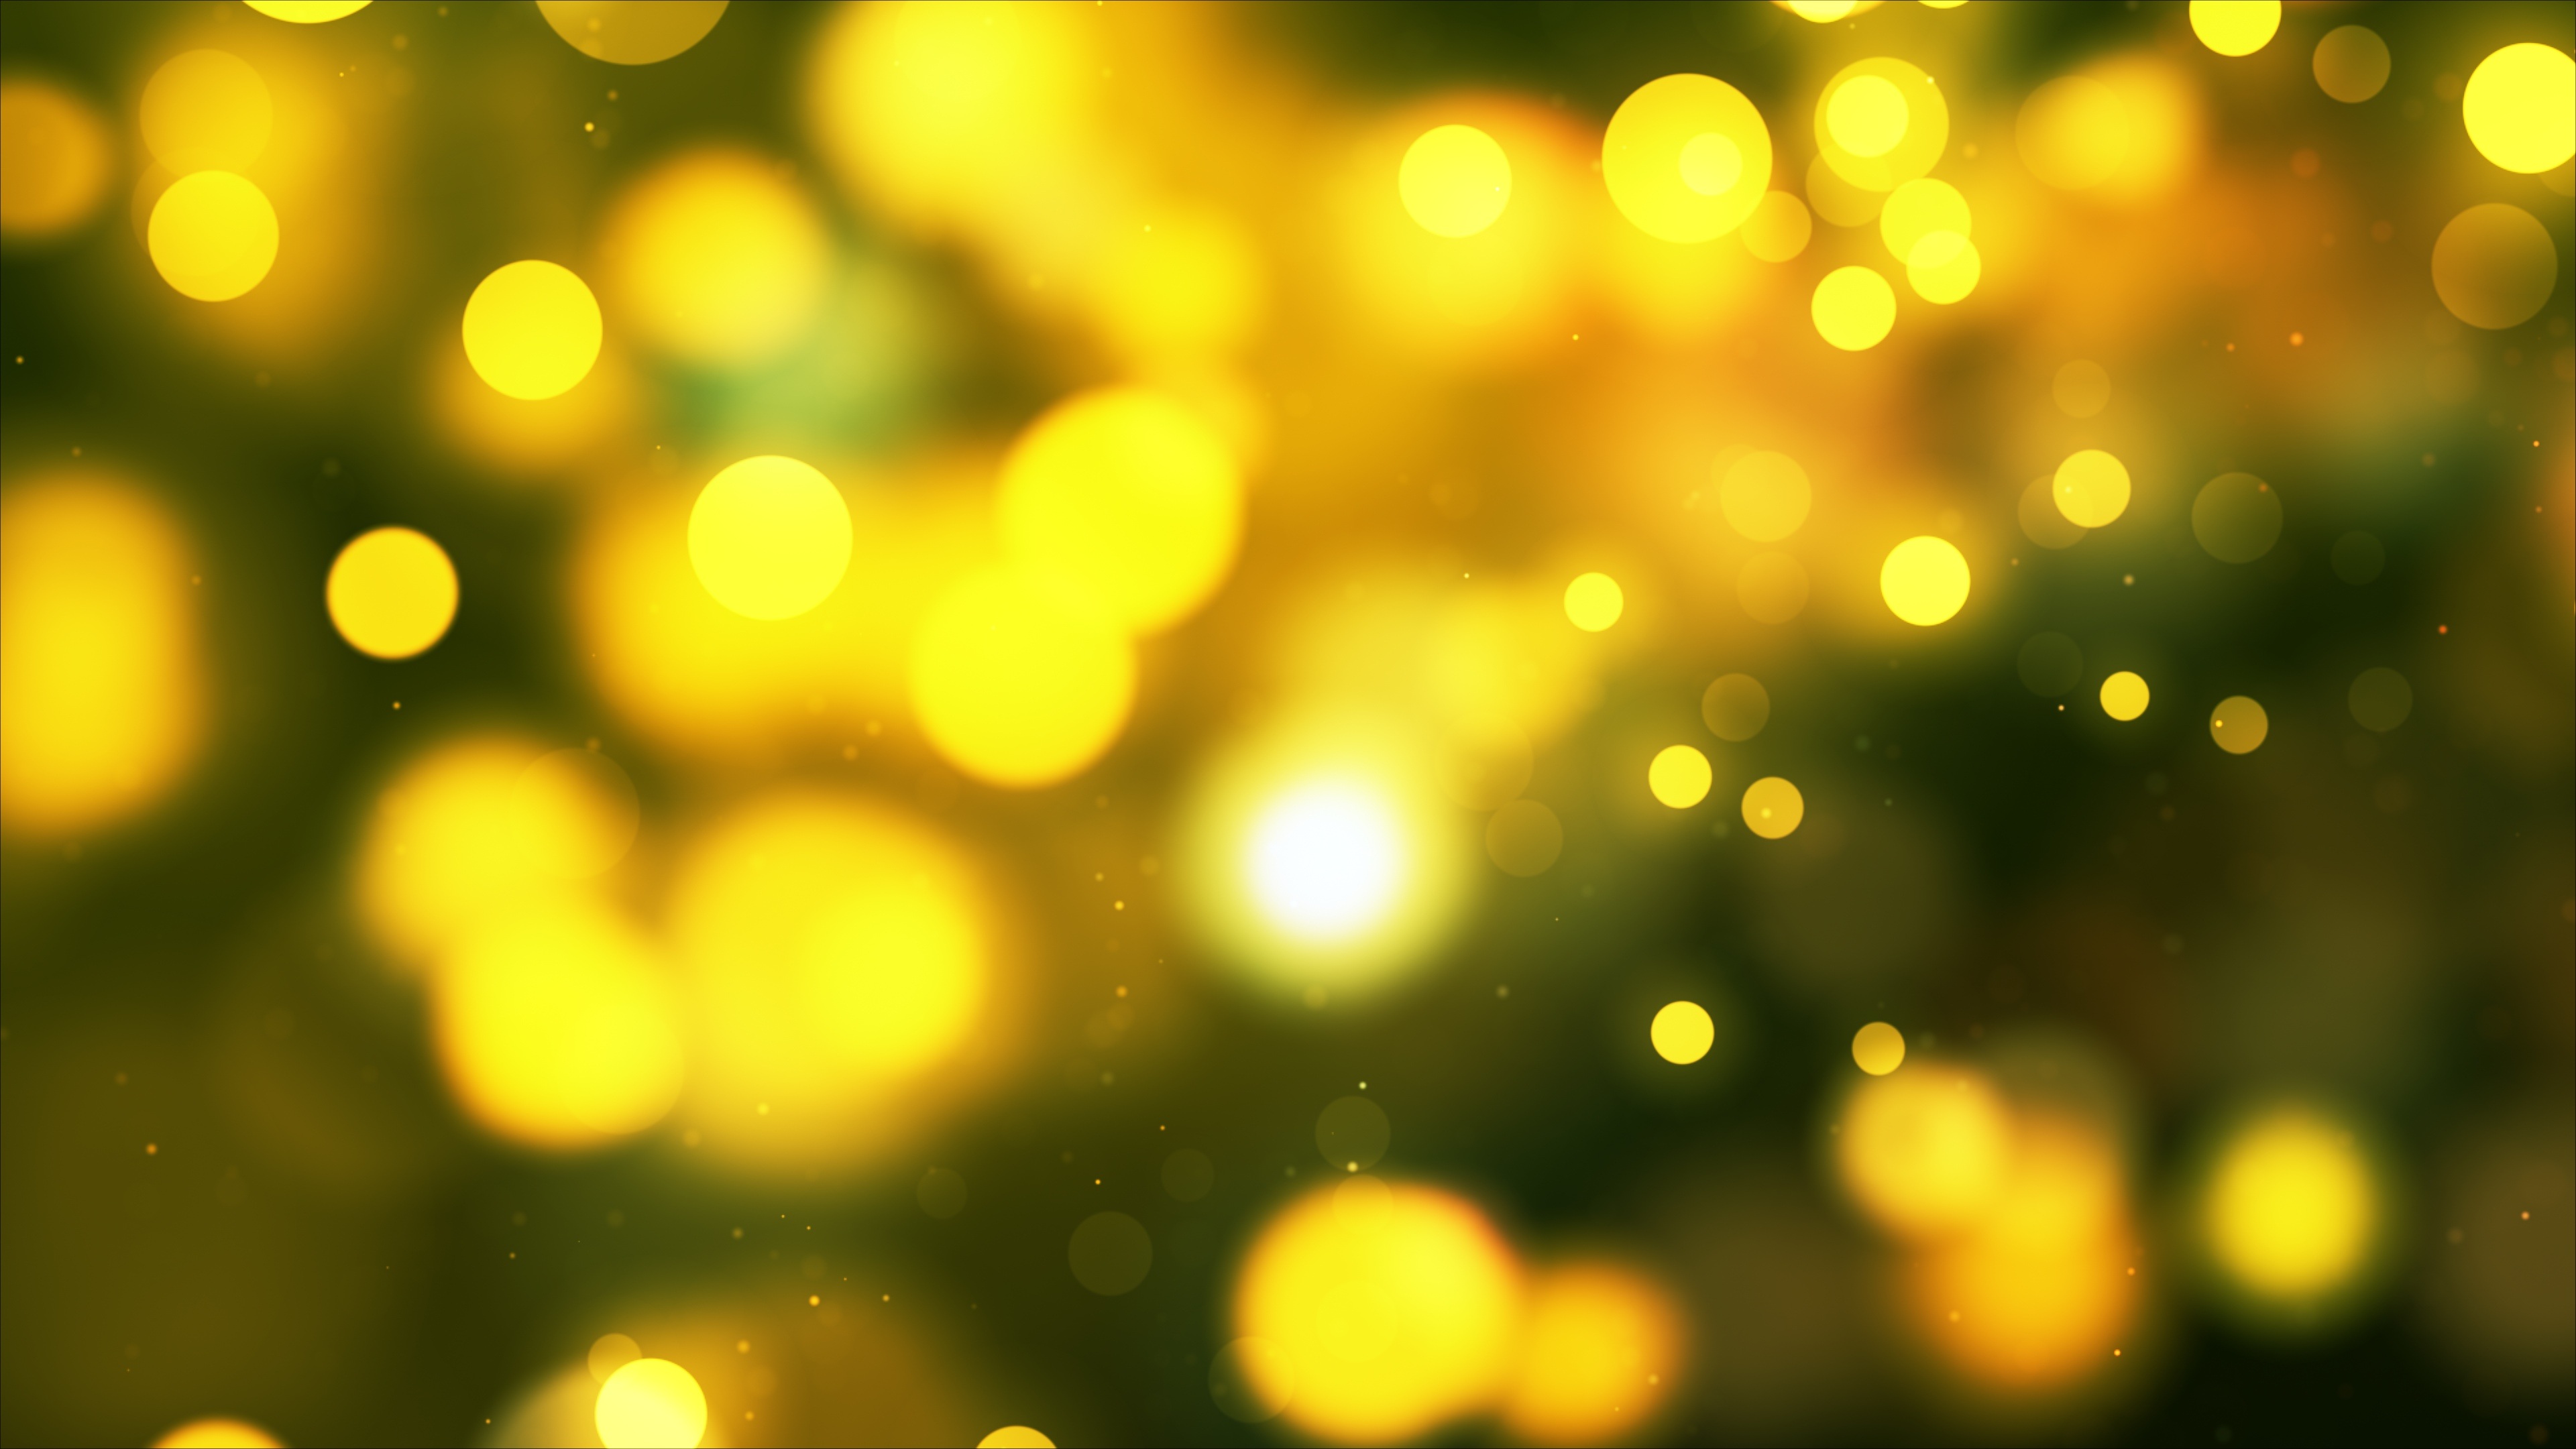
light, bokeh, abstract, sunlight, morning, leaf, flower, green, glow, yellow, circle, lights, background, circles, uhd, macro photography, computer wallpaper, 4k wallpaper